The Tonight Show

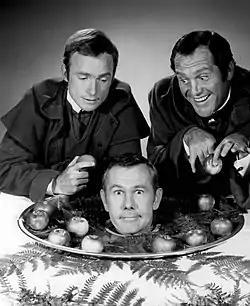
Dick Cavett, Alan King and Johnny Carson

Johnny Carson was chosen as Paar's successor when Paar chose to leave "The Tonight Show" for a prime time show. Carson was host at the time of the weekday afternoon quiz show "Who Do You Trust?" on the newest and then lowest-rated radio and television network, the American Broadcasting Company (ABC, as the Blue Network, had been separated from NBC in 1943 owing to government pressure). Because Carson was under contract through September to ABC and producer Don Fedderson (who held him to his contract until the day it expired), he could not take over as host until October 1, 1962. The months between Paar and Carson were filled by a series of guest hosts including Art Linkletter (4 weeks), Joey Bishop (2 weeks), Bob Cummings, Merv Griffin (4 weeks), Jack Carter, Jan Murray, Peter Lind Hayes and Mary Healy, Soupy Sales, Mort Sahl, Steve Lawrence, Jerry Lewis (2 weeks), Jimmy Dean, Arlene Francis, Jack E. Leonard, Hugh Downs, Groucho Marx, Hal March and Donald O'Connor, many of whom later noted they were being led to believe they were auditioning for the job; Francis was among the first women to ever host a late-night talk show. Griffin was so well received as a guest host that NBC gave him his own daytime talk show, the first of three he would host in his broadcasting career, which debuted the same day Carson took over the late-night show, and Lewis's two-week stint was so successful that NBC seriously considered retracting their offer to Carson. Lewis subsequently wound up hosting a lavish 2-hour prime time talk show for ABC entitled "The Jerry Lewis Show", which was famously unsuccessful, and continued his more successful movie career. ABC also picked up Dean as a variety show host, airing "The Jimmy Dean Show" for three years from 1963 to 1966.